Clason Point, Bronx

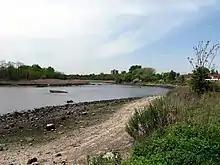
Pugsley Creek Park separates Castle Hill Neck (right) from Clason Point (left)

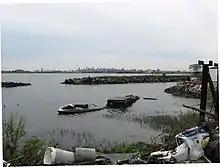
An artificial Lagoon at the south end of Soundview Park

Clason Point and Parkchester are patrolled by the 43rd Precinct of the NYPD, located at 900 Fteley Avenue. The 43rd Precinct ranked 36th safest out of 69 patrol areas for per-capita crime in 2010. , with a non-fatal assault rate of 100 per 100,000 people, Clason Point and Parkchester's rate of violent crimes per capita is more than that of the city as a whole. The incarceration rate of 603 per 100,000 people is higher than that of the city as a whole.